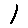
Label: 1